Littleprincessemma

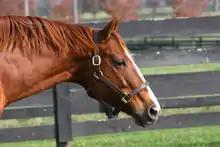

Littleprincessemma (foaled Feb 27, 2006) is a Thoroughbred mare who raced twice but is notable as the dam of the American Triple Crown-winning racehorse American Pharoah. Bred by Brereton C. Jones, she sold in 2006 as a weanling filly for $135,000 ($,000 adjusted for inflation) and then the following year, as a yearling, she was purchased by Zayat Stables for $250,000 ($,000 adjusted for inflation). She was named after Ahmed Zayat's daughter, Emma. She is a chestnut with a blaze on her face, a stocking on her left hind leg and a sock on her right hind leg.